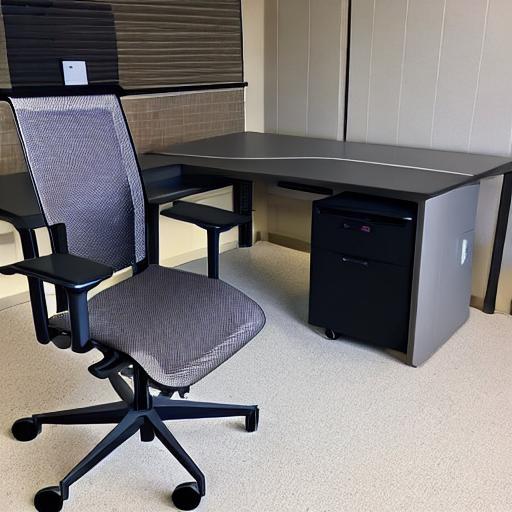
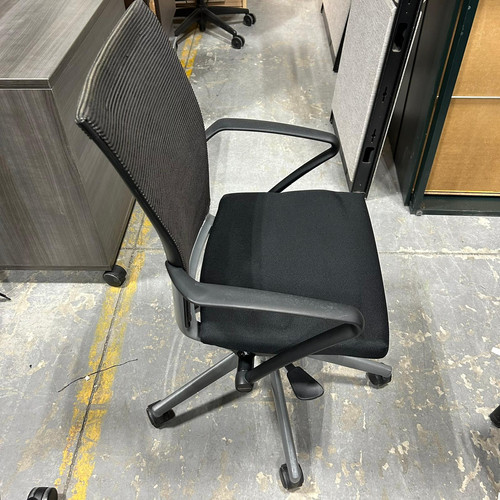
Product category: items_chair
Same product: no